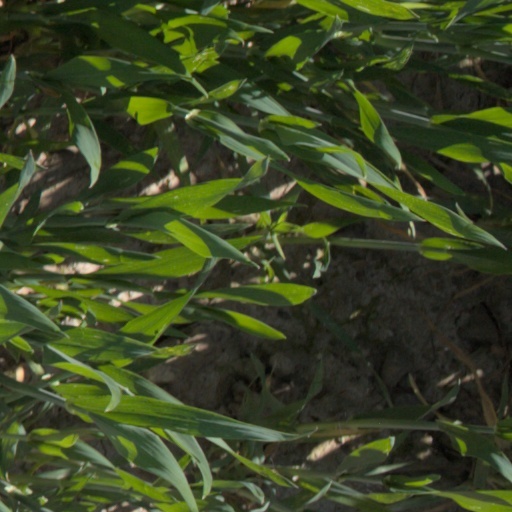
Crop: wheat